Mass media in Bosnia and Herzegovina

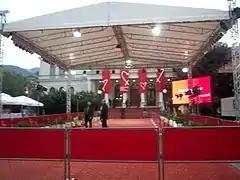
SFF red carpet

TV is the chief news source. The most influential broadcasters are the public radio and TV stations operated by the Bosniak-Croat and Serb entities, the RTVFBiH and RTRS, which are under effective control of ruling national parties in each one. A state-level broadcaster, BHRT, completes the field